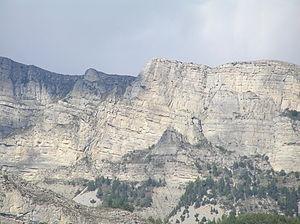
Les Duyes sont un torrent du sud de la France qui prend sa source dans les Alpes-de-Haute-Provence sur la commune des Hautes-Duyes. C'est un affluent de la Bléone, entre les communes de Mallemoisson et Mirabeau.
Hautes-Duyes est une commune française, située dans le département des Alpes-de-Haute-Provence en région Provence-Alpes-Côte d'Azur.
La crête de Géruen est une barre rocheuse des Alpes-de-Haute-Provence, au-dessus du village des Hautes-Duyes et du hameau d'Auribeau dans la vallée de Thoard.